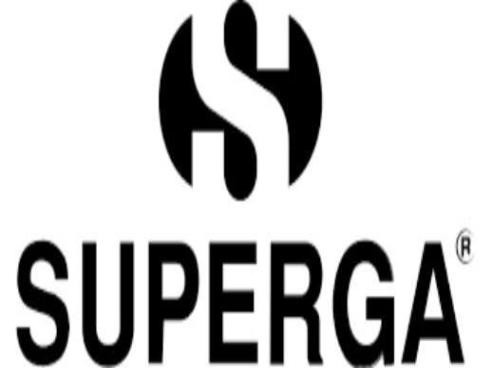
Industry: Clothes